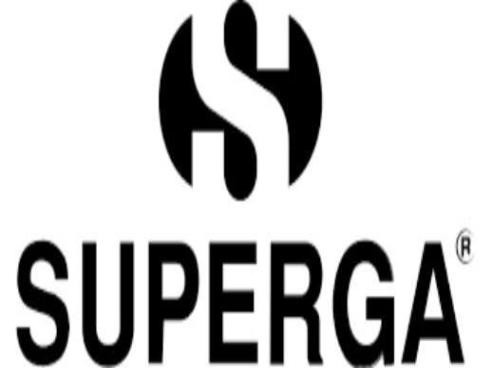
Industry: Clothes